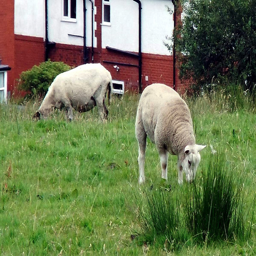
A couple of sheep grazing on a grass covered field.
TWO SHEEP EATING GRASS NEAR A BUILDING OR FIELD
Two sheep grazing in a grassy area of grass
Pair of sheep grazing on grass outside of building.
Two white sheep graze on some grass in a field.